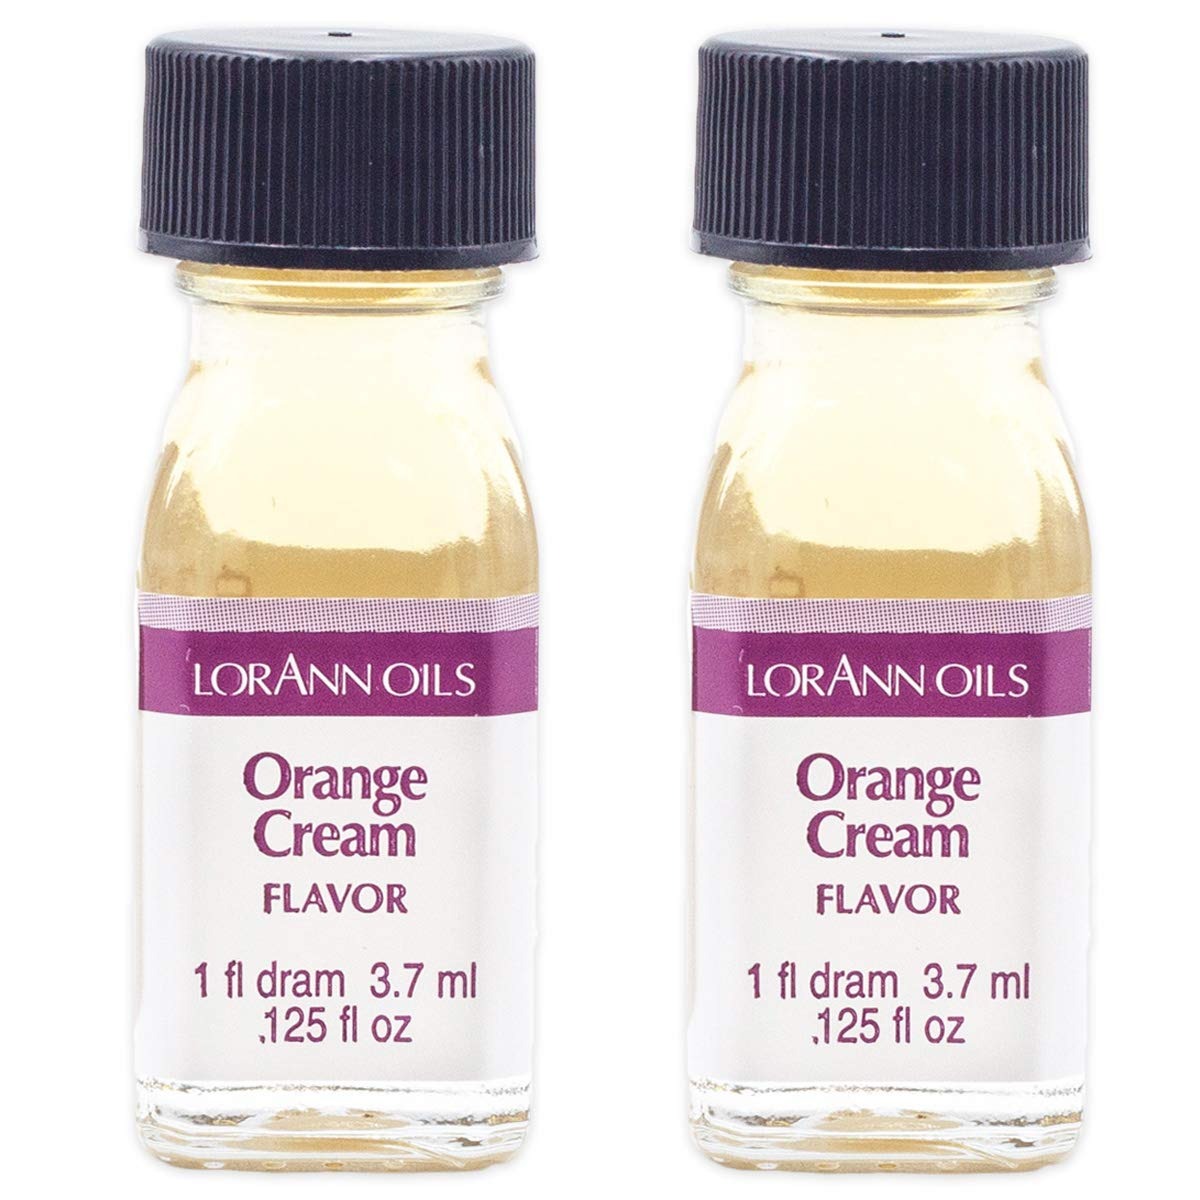
Item Name: LorAnn Oils Super Strength Flavoring - Used For Candy Making, Flavoring, Baking, Hard Candy, & Flavor Oils - Bold, Natural Flavors 4X Stronger Than Extracts - Orange Cream, Pack of 2, 0.125 fl oz
Bullet Point 1: Our Orange Cream flavor (also known as candy oil) is reminiscent of the popular childhood orange creamcicles. This creamy orange flavor makes a great summer treat in beverages, candies and baked goods.
Bullet Point 2: 3-4X STRONGER THAN EXTRACTS: LorAnn Oils deliver flavors 3-4 times stronger than typical extracts, offering bold, concentrated taste in every drop.
Bullet Point 3: CANDY & BAKING FLAVORING: Used for baking, candy making, hard candy, gummies, and more for bold flavor in all your treats that won’t bake out.
Bullet Point 4: GLUTEN FREE & USA Made: Kosher, gluten-free, keto-friendly, and made in the USA.
Bullet Point 5: PROFESSIONAL QUALITY: Super Strength Flavorings are secret ingredients used by professionals in baking, hard candy, and gummies that give them that “bakery” taste!
Product Description: Quality - LorAnn a Family Tradition Since 1962
Value: 0.25
Unit: Fl Oz

Price: 9.17